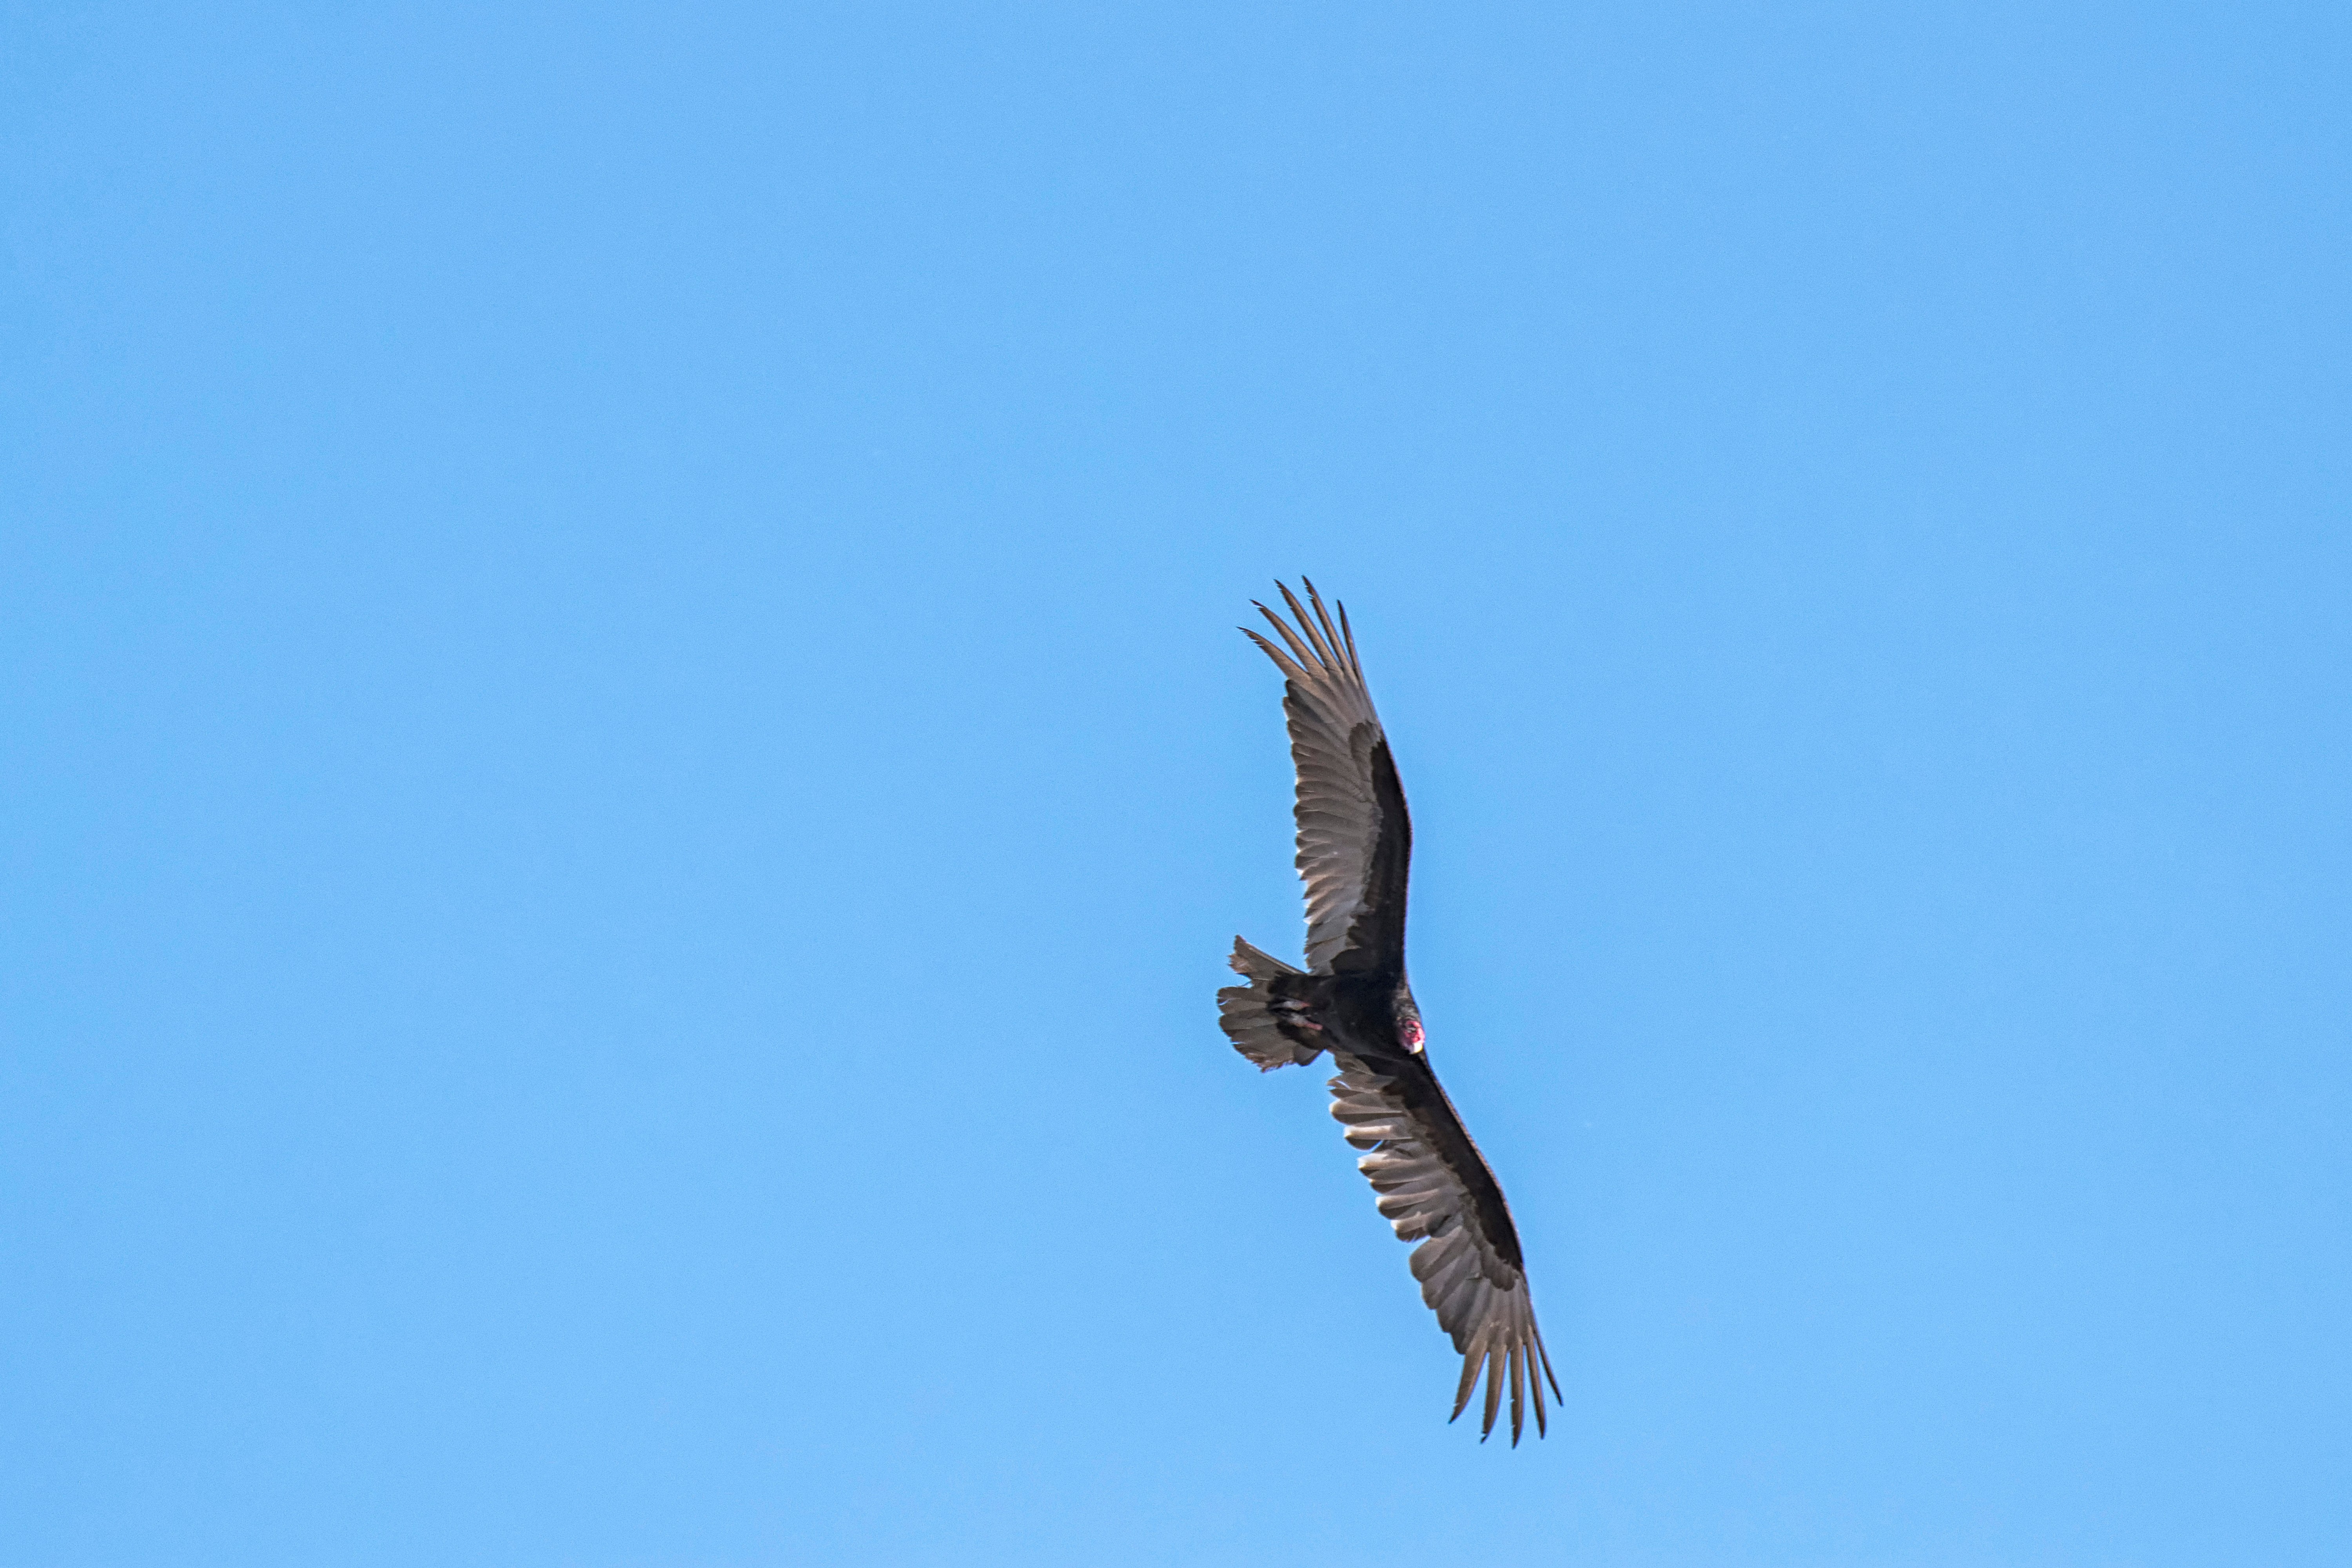
bird, wing, flight, eagle, hawk, fauna, bird of prey, bald eagle, canada, turkey, a, vertebrate, rouge, tte, quebec, vulture, falcon, condor, buzzard, sherbrooke, oiseau, urubu, accipitriformes